Yelü Bei

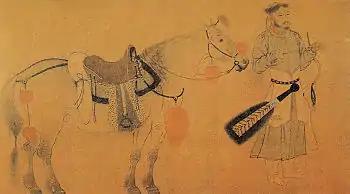
騎射圖 "Archer and Horse" attributed to Yelü Bei, National Palace Museum, Taipei

In 931, Emperor Mingzong made Yelü Bei the military governor ("Jiedushi") of a newly created Huaihua Circuit (懷化, headquartered in modern Baoding, Hebei), and gave him a new name of Dongdan Muhua. Later in the year, he changed the Dongdan Muhua name further to Li Zanhua, and that would be the name used by the Khitan prince for the rest of his life. However, there was no sign that Li Zanhua ever reported to Huaihua, and in 932, Emperor Mingzong instead stated an intention to give him a command south of the Yellow River. When the Later Tang officials opposed, Emperor Mingzong stated, "His father and I agreed to be blood brothers, and that is why Zanhua came to me. I am now old. How would he have even come to a later emperor now matter how hard they enticed him?" He thereafter made Li Zanhua the military governor of Yicheng Circuit (義成, headquartered in modern Anyang, Henan), but selected a talented staff to take effective governance of the circuit, allowing Li Zanhua not to carry out actual responsibilities. He also gave a concubine of his predecessor Emperor Zhuangzong's, Lady Xia, to Li Zanhua to be his new wife, and he also was lenient toward Li Zanhua such that even when Li Zanhua committed offenses, he would not punish Li Zanhua. However, it was said that Li Zanhua was cruel toward his concubines and servants – as he liked to drink blood, his concubines often had to injure themselves so that they would bleed for him to drink, and the servants would often suffer severe punishments, including having their eyes gouged out, being cut by swords, or being burnt by fire, for minor faults. Lady Xia eventually could not endure seeing this and, after requesting permission from Emperor Mingzong, divorced Li Zanhua and became a Buddhist nun. Despite his cruelty, however, Li Zanhua was also said to be highly talented. He understood fortunetelling and music, and was very talented in medicine. He could write in both the Khitan and Han languages, and translated the "Huangdi Yinfujing" into Khitan. He was particularly well known for his paintings of Khitan people and things, and many of his paintings eventually ended up in the palace collections of the Song Dynasty decades later. In 933, he was recalled from Yicheng and given the completely honorary title of military governor of Zhaoxin Circuit (昭信, headquartered in modern Ganzhou, Jiangxi) (as Zhaoxin's territory was then ruled by Wu).